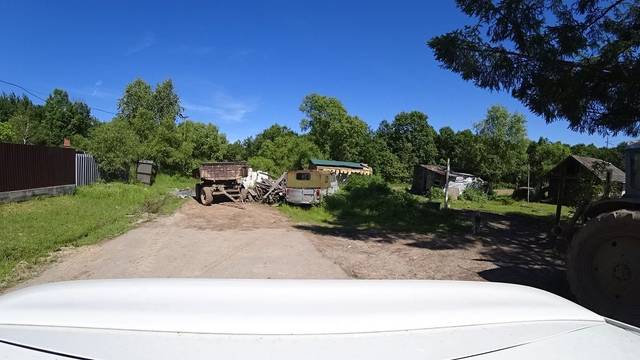
Region: Russia
Coordinates: 48.554, 135.2